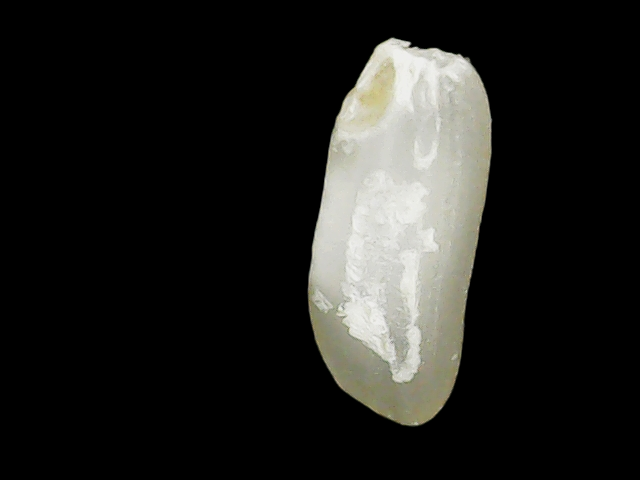
Rice variety: Binadhan24